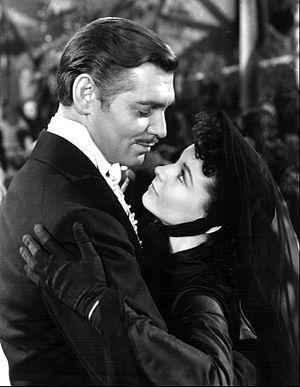
Autant en emporte le vent est un film américain de Victor Fleming réalisé en 1939, adapté du roman du même nom de Margaret Mitchell paru en 1936. Il sort en salles en 1939 aux États-Unis, et au cours des deux décennies suivantes dans le reste du monde, sa sortie en Europe ayant été retardée par la Seconde Guerre mondiale.
Clark Gable, né le 1ᵉʳ février 1901 à Cadiz et mort le 16 novembre 1960 à Los Angeles en Californie, est un acteur américain.